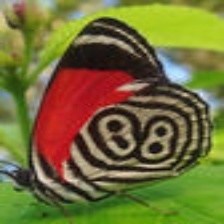
Species: AN 88